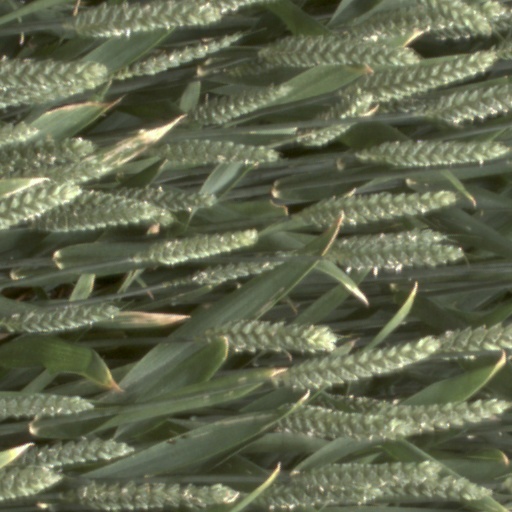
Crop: wheat